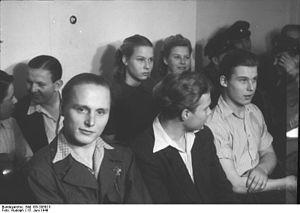
L'opposition et la résistance en RDA désignent l'ensemble des différents mouvements, pour des raisons politiques ou religieuses, contre la dictature du Parti socialiste unifié d'Allemagne en République démocratique allemande.